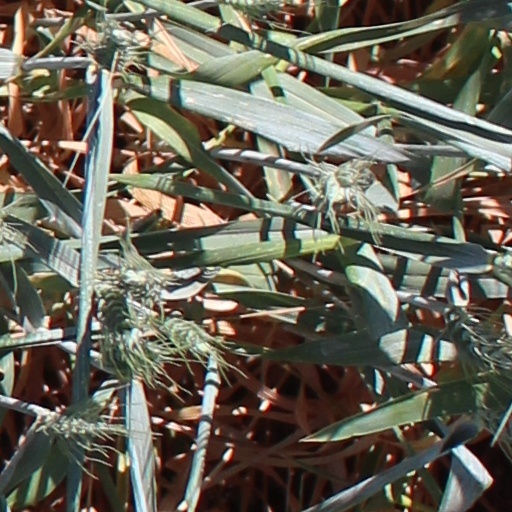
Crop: wheat